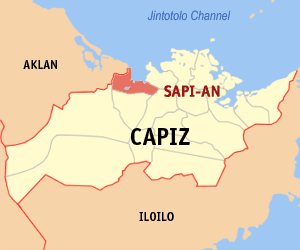
Sapi-an est une municipalité de la province de Cápiz, aux Philippines. En 2015, la localité compte 25 821 habitants.